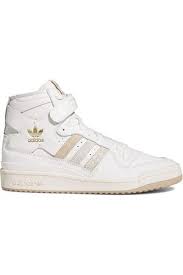
Label: Sneaker